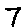
Label: 7